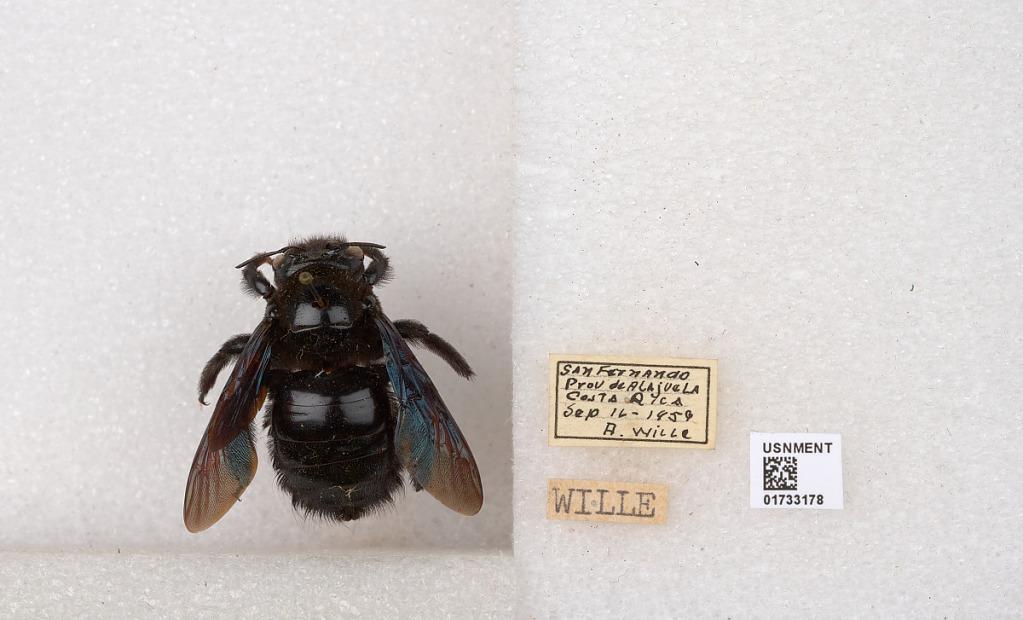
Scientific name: Xylocopa (Megaxylocopa) fimbriata Fabricius
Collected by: A. Wille
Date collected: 1959-9-16
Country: Costa Rica
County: Alajuela
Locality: San Fernando